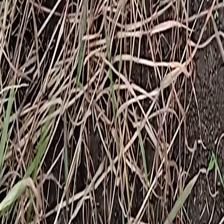
Weed species: Harali_(Cynodon_dactylon)